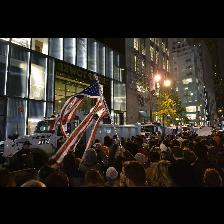
Label: Human